Saluang

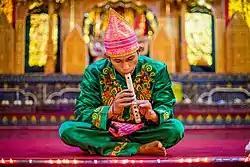
Saluang performance

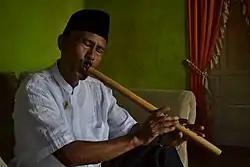
Musician playing saluang.

The saluang is a traditional musical instrument of the Minangkabau people of West Sumatra, Indonesia.